Corpus Christi Harbor Bridge

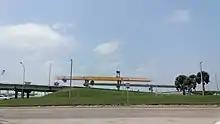

In 2008, local, state, and federal authorities began the replacement process. The new Harbor Bridge is a cable-stayed suspension bridge with a 1661-foot span, rising to a height of 538 feet at the peak of each support pylon. The bridge will allow passage of ships up to 205 feet above-waterline height. The concrete construction technique used for bridge segments have a 170-year estimated life. Construction was originally slated to finish in 2020. On October 15, 2019, it was announced that the Harbor Bridge would not be completed until 2023.